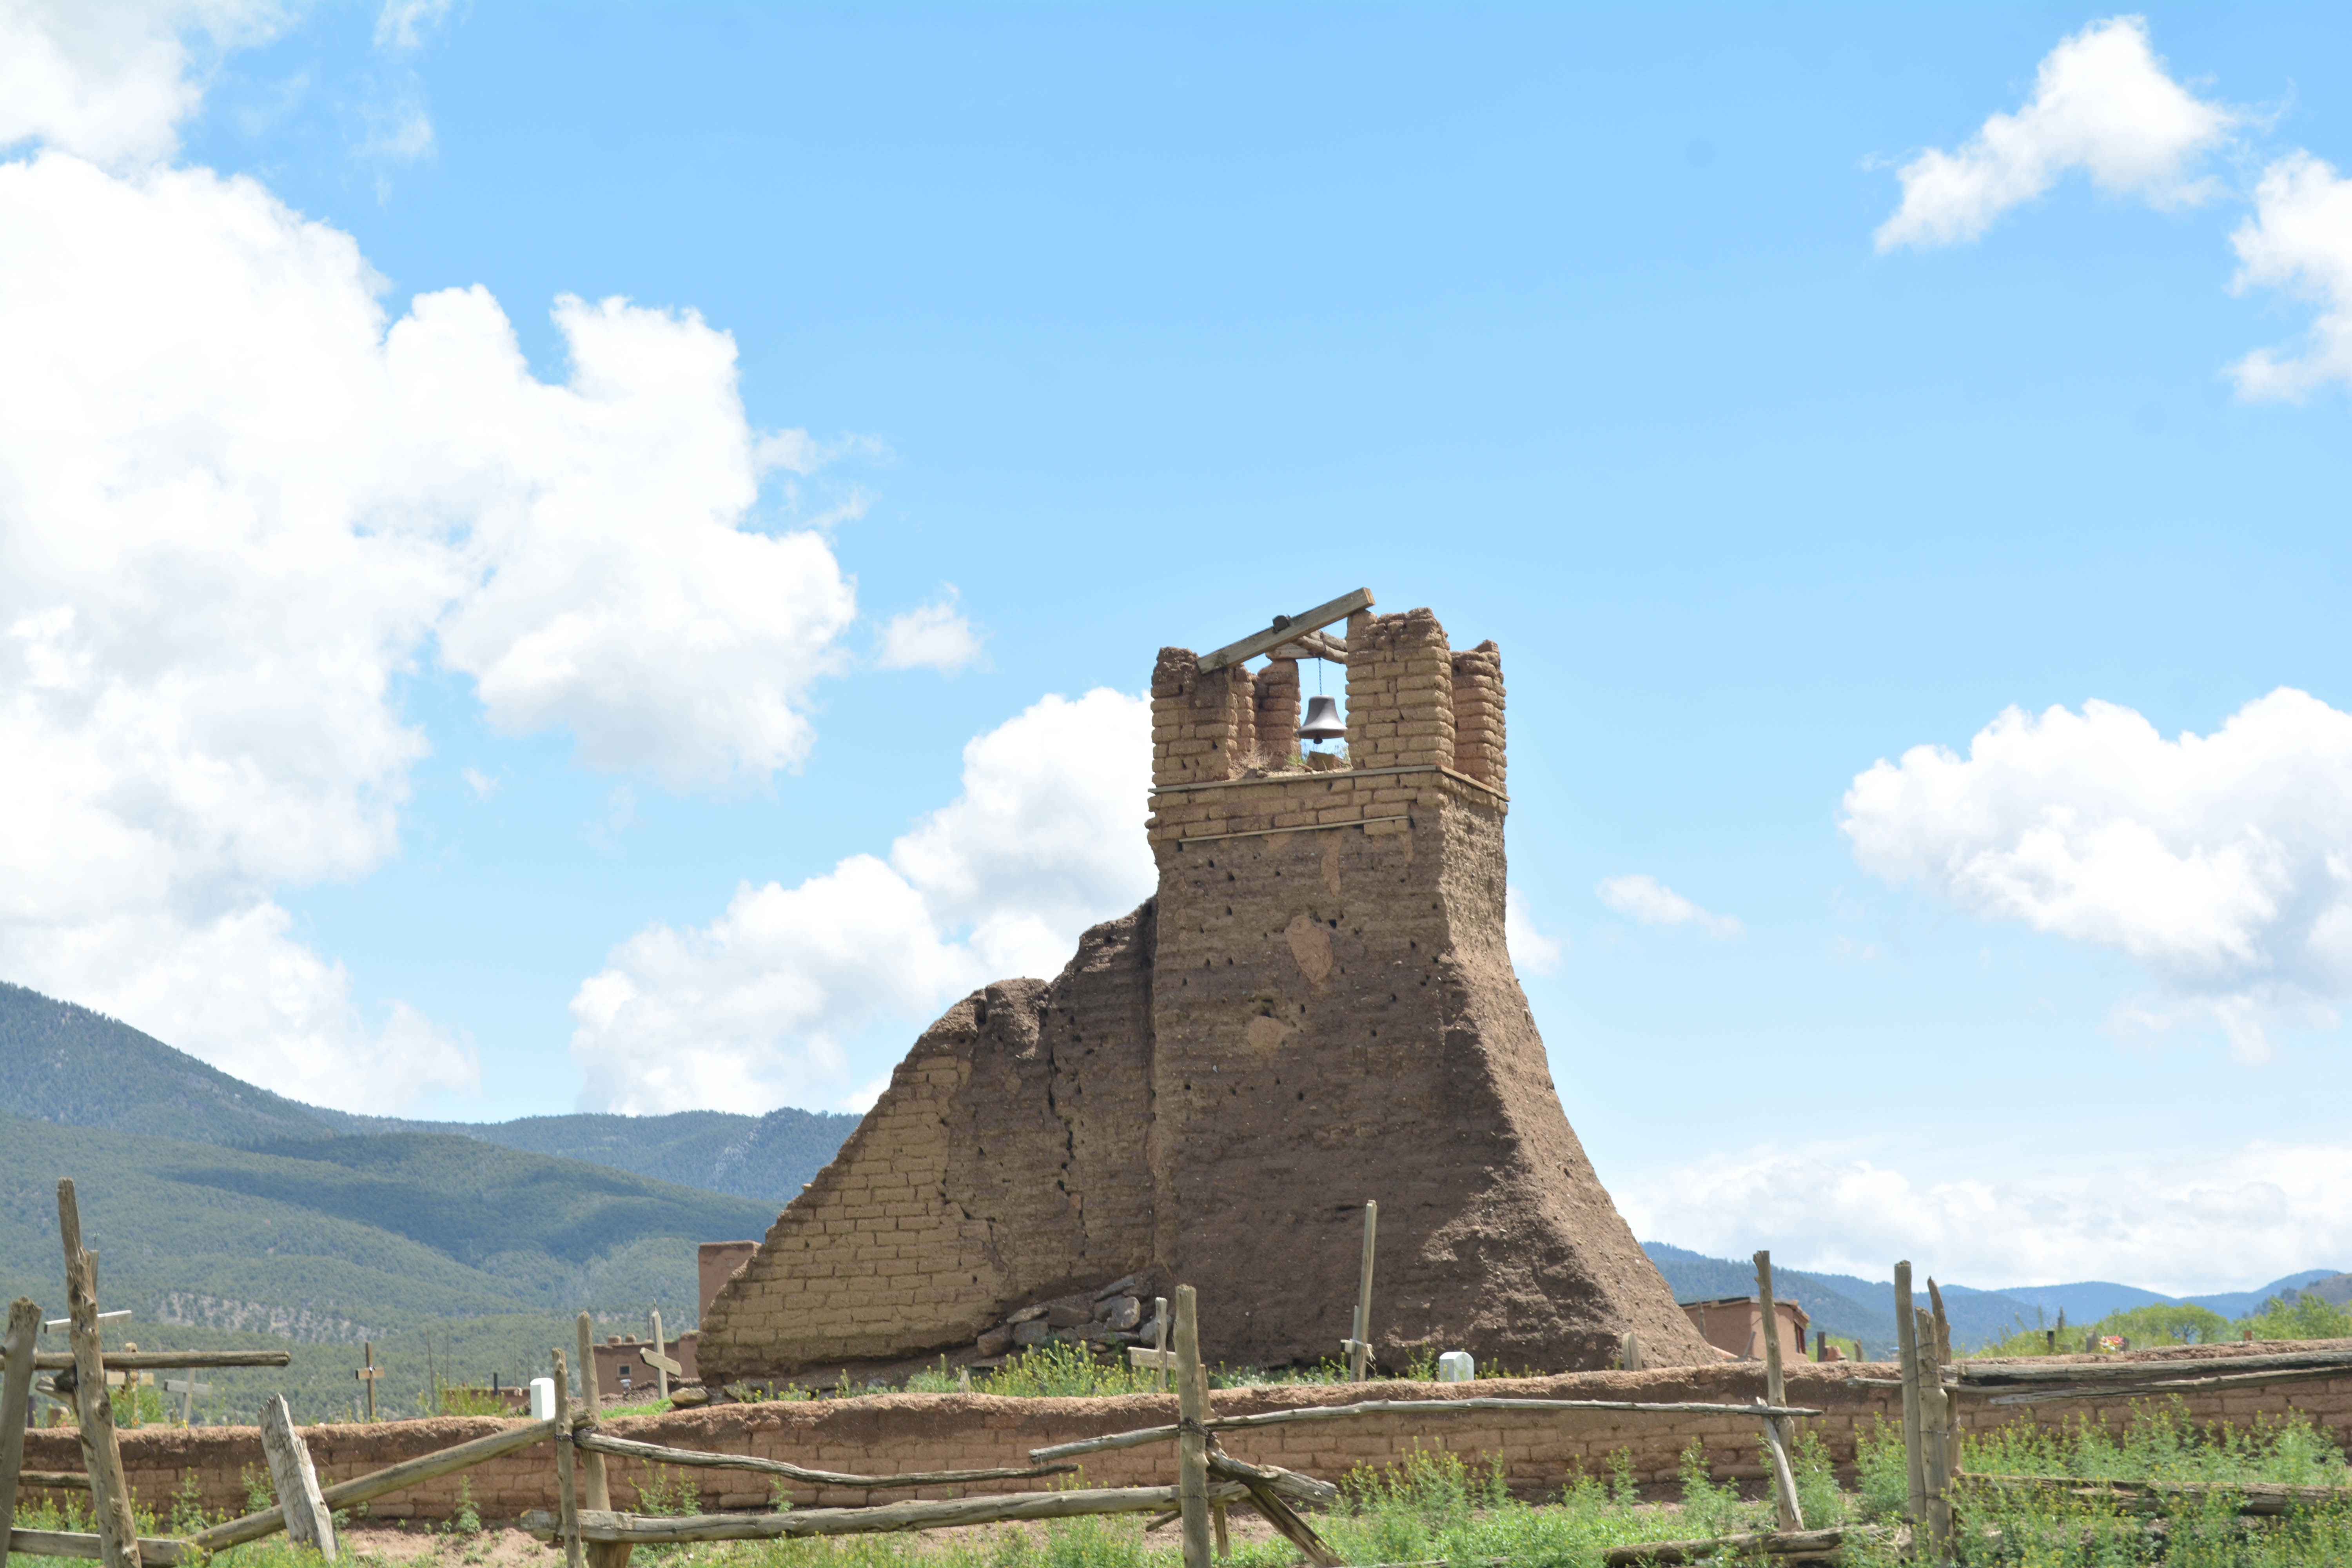
building, monument, tower, castle, landmark, tourism, ruins, santafe, truchas, northernnewmexico, pueblosantafe, rural area, historic site